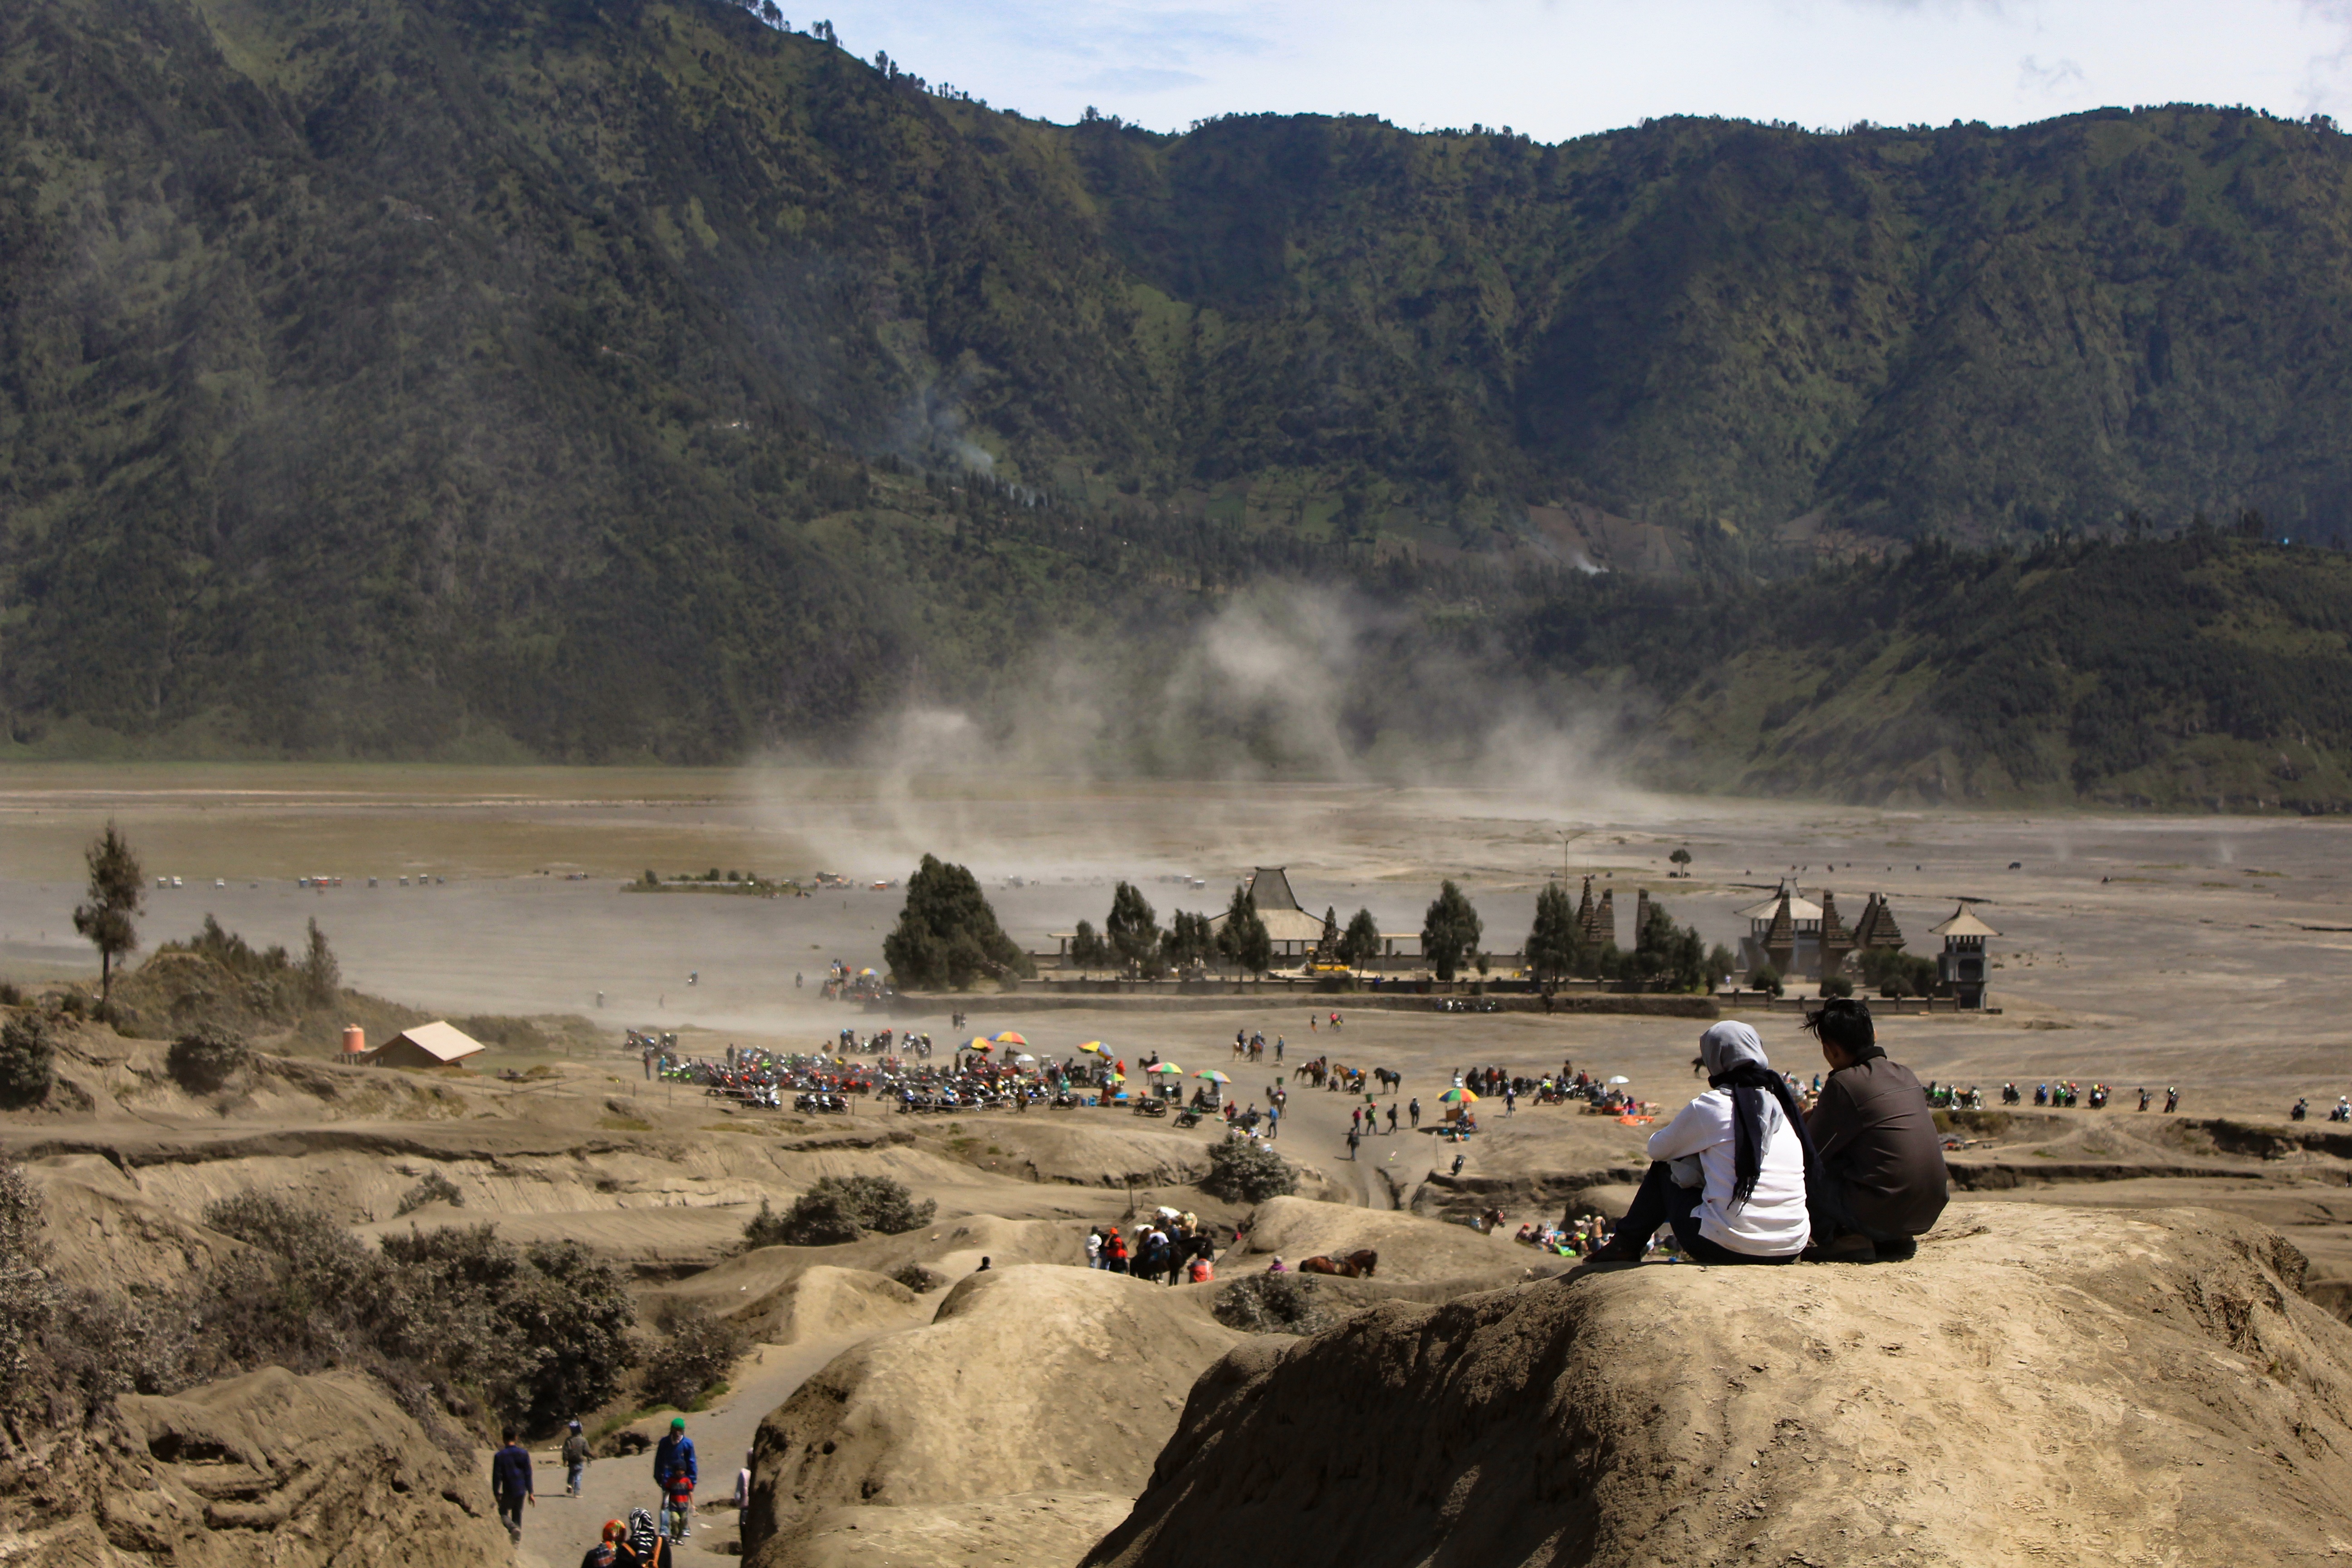
landscape, sea, coast, nature, sand, mountain, people, hiking, steam, desert, lake, peak, valley, smoke, travel, vehicle, tropical, horse, natural, scenery, volcano, cone, asia, crater, attraction, terrain, material, body of water, clouds, geology, caldera, indonesia, java, volcanic, stunning, landform, bromo, gunung, natural environment